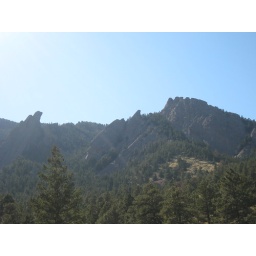
72 degrees and not a cloud in the sky = Perfection